Economy of Italy

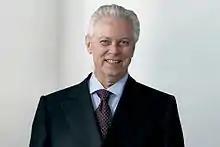
Stefano Pessina

This list displays all 5 Italian companies on the Fortune Global 500 List, which ranks the world's largest companies by annual revenue. The figures below are given in millions of US dollars and are for the fiscal year 2018. Also listed are the headquarters location, net profit and industry sector of each company.